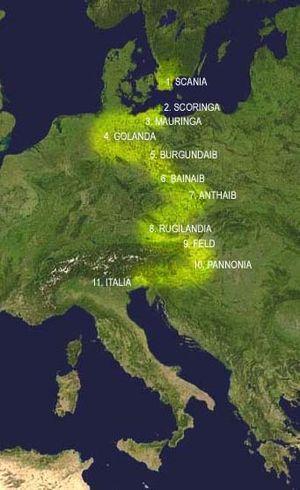
Agelmund ou Agilmund est le premier roi des Lombards. Il règne vraisemblablement au IVᵉ siècle apr. J.-C, dans la région de l'Elbe en Germanie.
Les Lombards sont un ancien peuple germanique, qui, selon sa propre tradition orale rapportée par leur historien Paul Diacre, à la fin du VIIIᵉ siècle, serait originaire de Scandinavie méridionale.
L’Historia Langobardorum ou Histoire des Lombards est une histoire du peuple lombard rédigée en latin à l'abbaye du Mont-Cassin en Italie, dans la dernière décennie du VIIIᵉ siècle, par l'érudit d'origine lombarde, Paul Diacre. Éminent écrivain du VIIIᵉ siècle, il nous a laissé plusieurs témoignages rapportant des faits sur les sociétés contemporaines. Fier patriote, il a composé plusieurs œuvres sur les Lombards, comme l’Histoire Romaine. De 782 à 786, Paul Diacre est à la cour de Charlemagne où il travaille activement sur la réforme carolingienne.